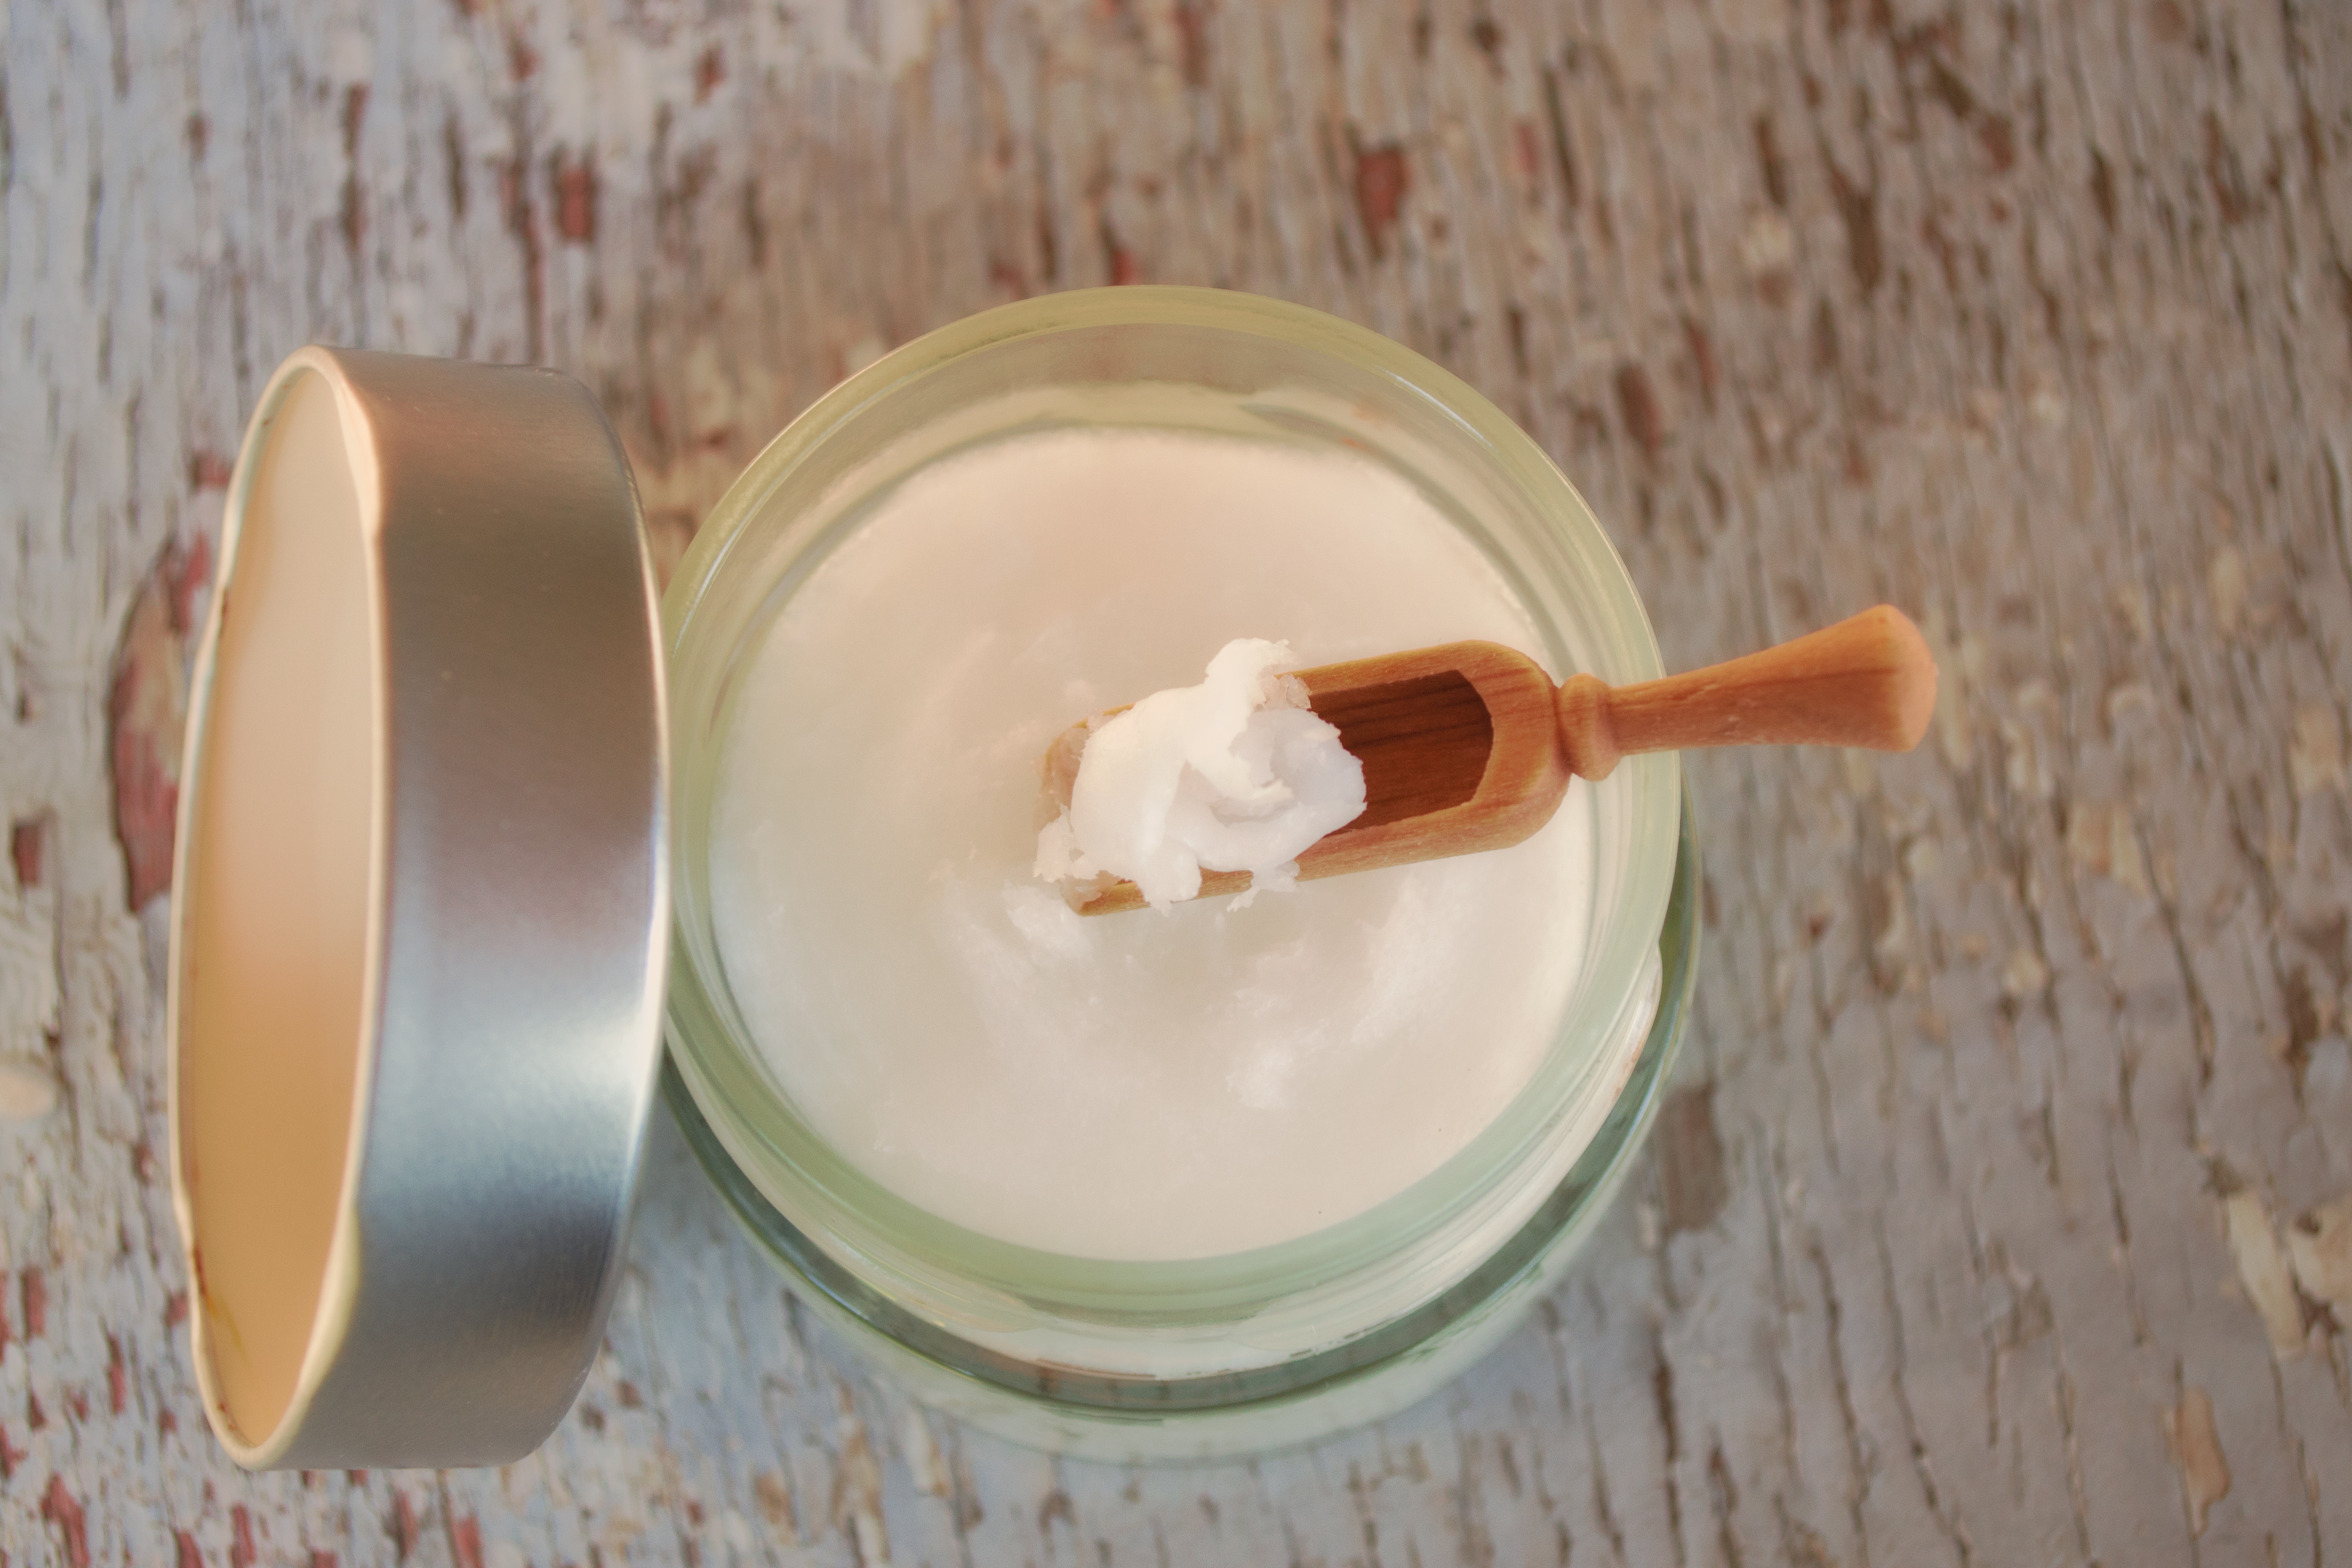
white, glass, jar, aroma, meal, food, ingredient, produce, tropical, natural, fresh, drink, nut, breakfast, healthy, dessert, cream, delicious, dairy product, spoon, coconut, icing, nutrition, wooden, tasty, vegan, vegetarian, exotic, oil, organic, wellness, flavor, wooden spoon, supplement, coconut oil in jar, coconut oil in wooden spoon